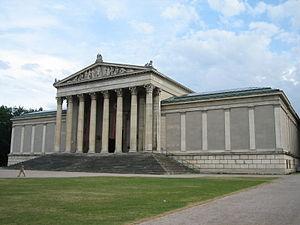
Les Collections d'antiquités de l'État sont un musée de Munich, consacré aux antiquités grecques, romaines et étrusques. Situé sur la place Royale, il forme avec la Glyptothèque, à laquelle il fait face, un complexe architectural et muséal.
Georg Friedrich Ziebland est un architecte allemand.